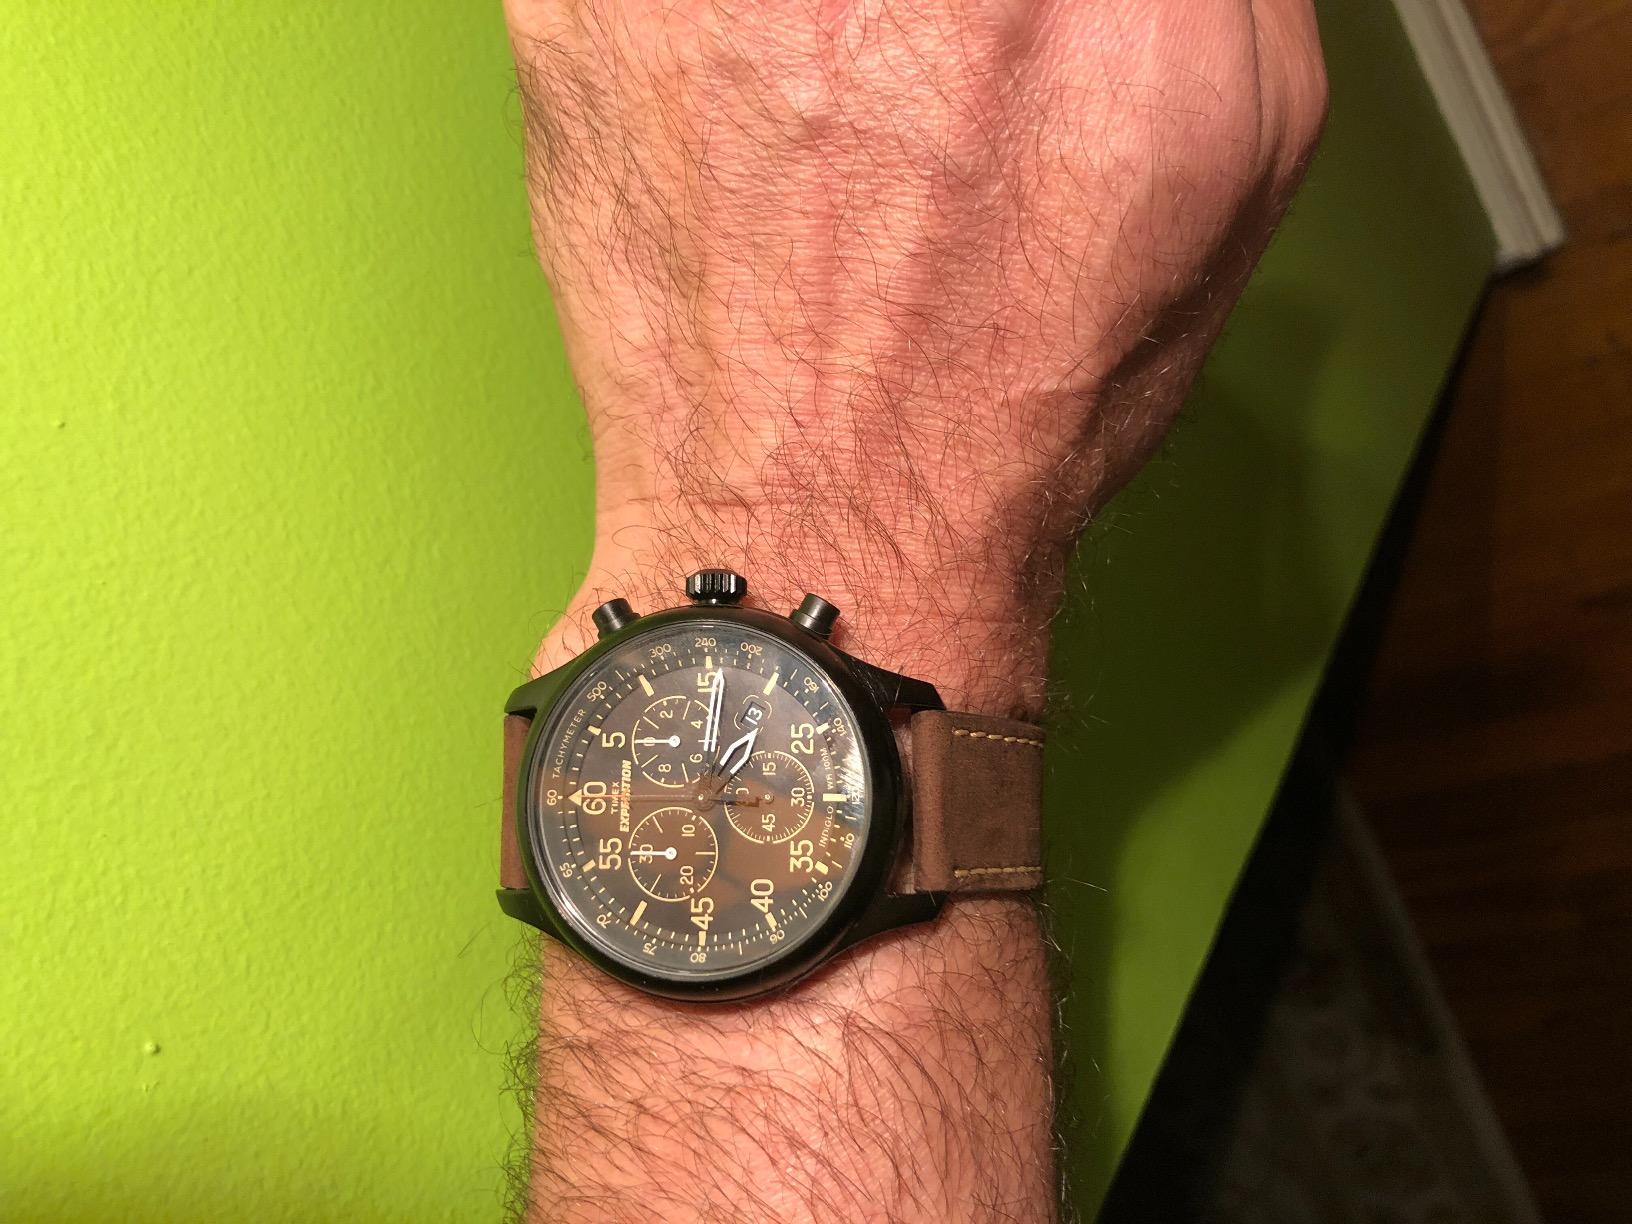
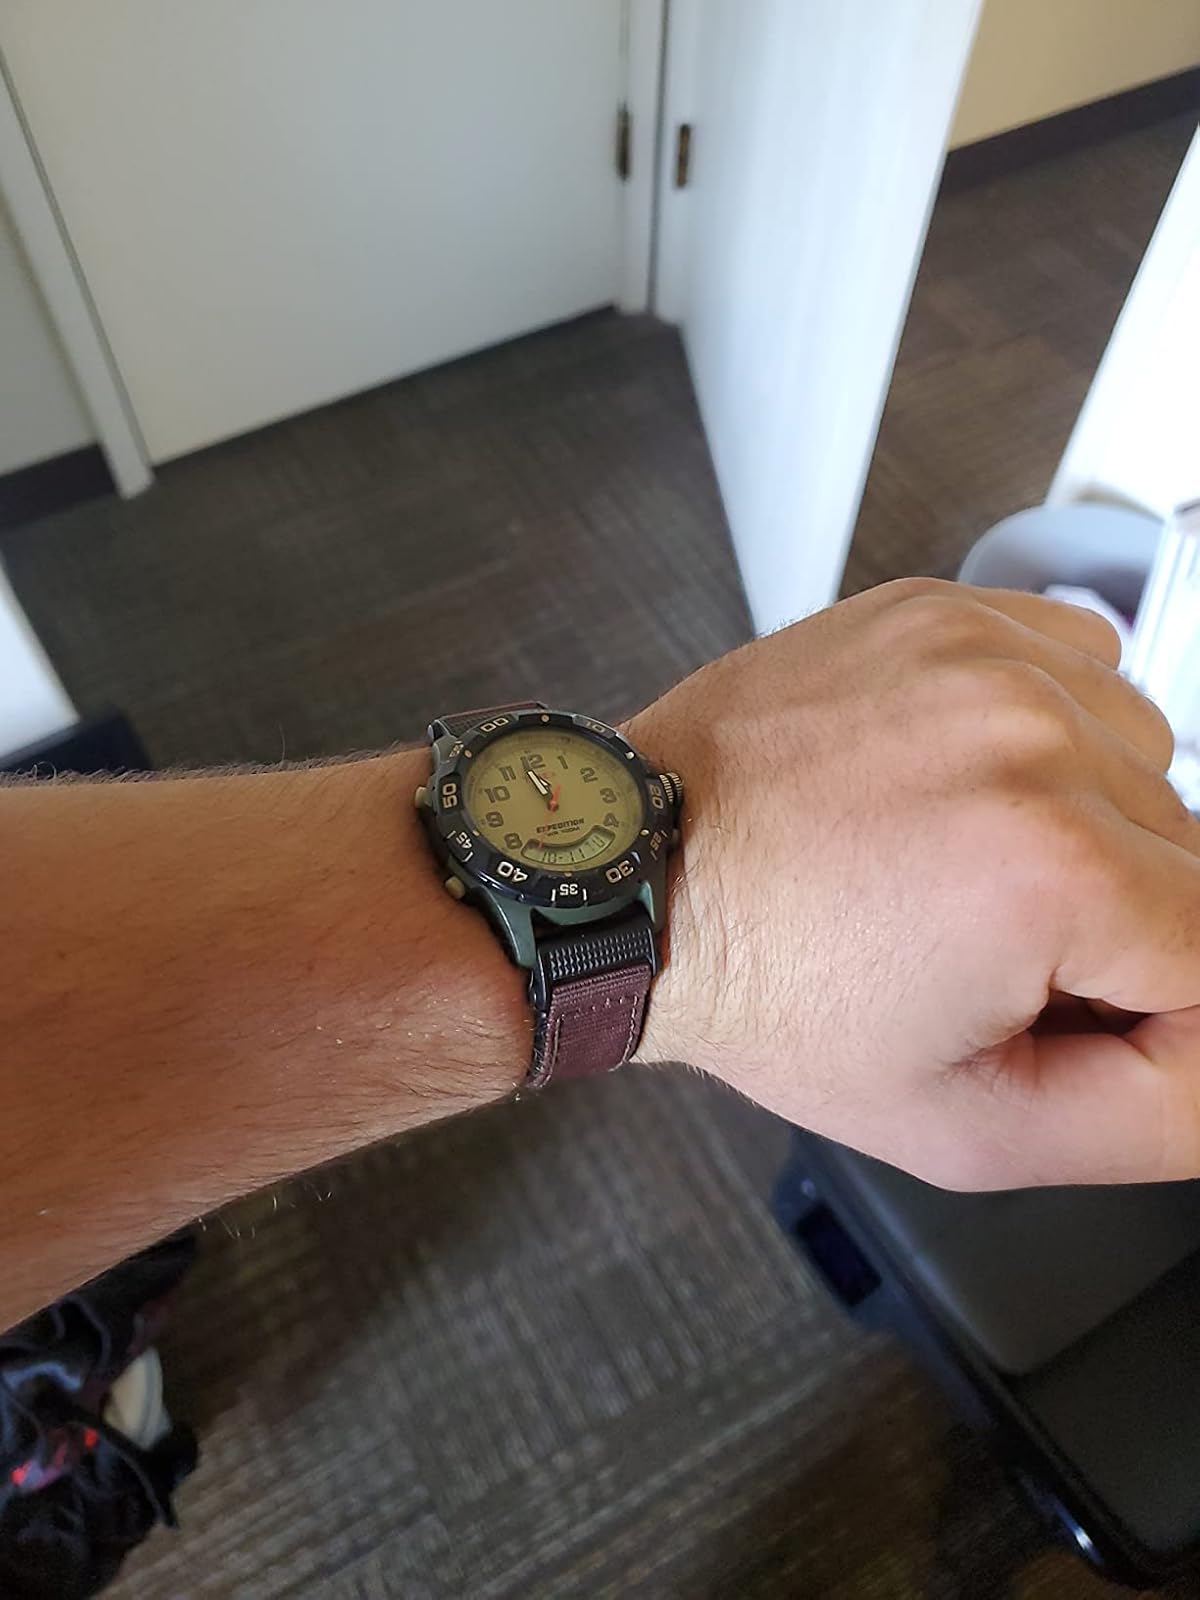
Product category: accessories_watch
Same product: no